2009 Houston Cougars football team

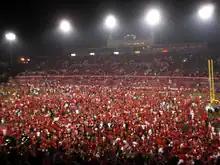
Houston fans rush the field in celebration after defeating Texas Tech

Houston faced-off against former Southwest Conference rivals, the Texas Tech Red Raiders, for the first time since the demise of that athletic conference following the 1995 season. The game also marked the first time that Houston hosted Texas Tech on-campus, as the Astrodome had served as the previous home for the Cougars during that era. During Houston's bye the week prior, AP and Coaches' Poll voters ranked the Cougars ahead in the polls to #17 and #23 respectively. It was the first time in eighteen years that Houston entered a game as a nationally ranked team.